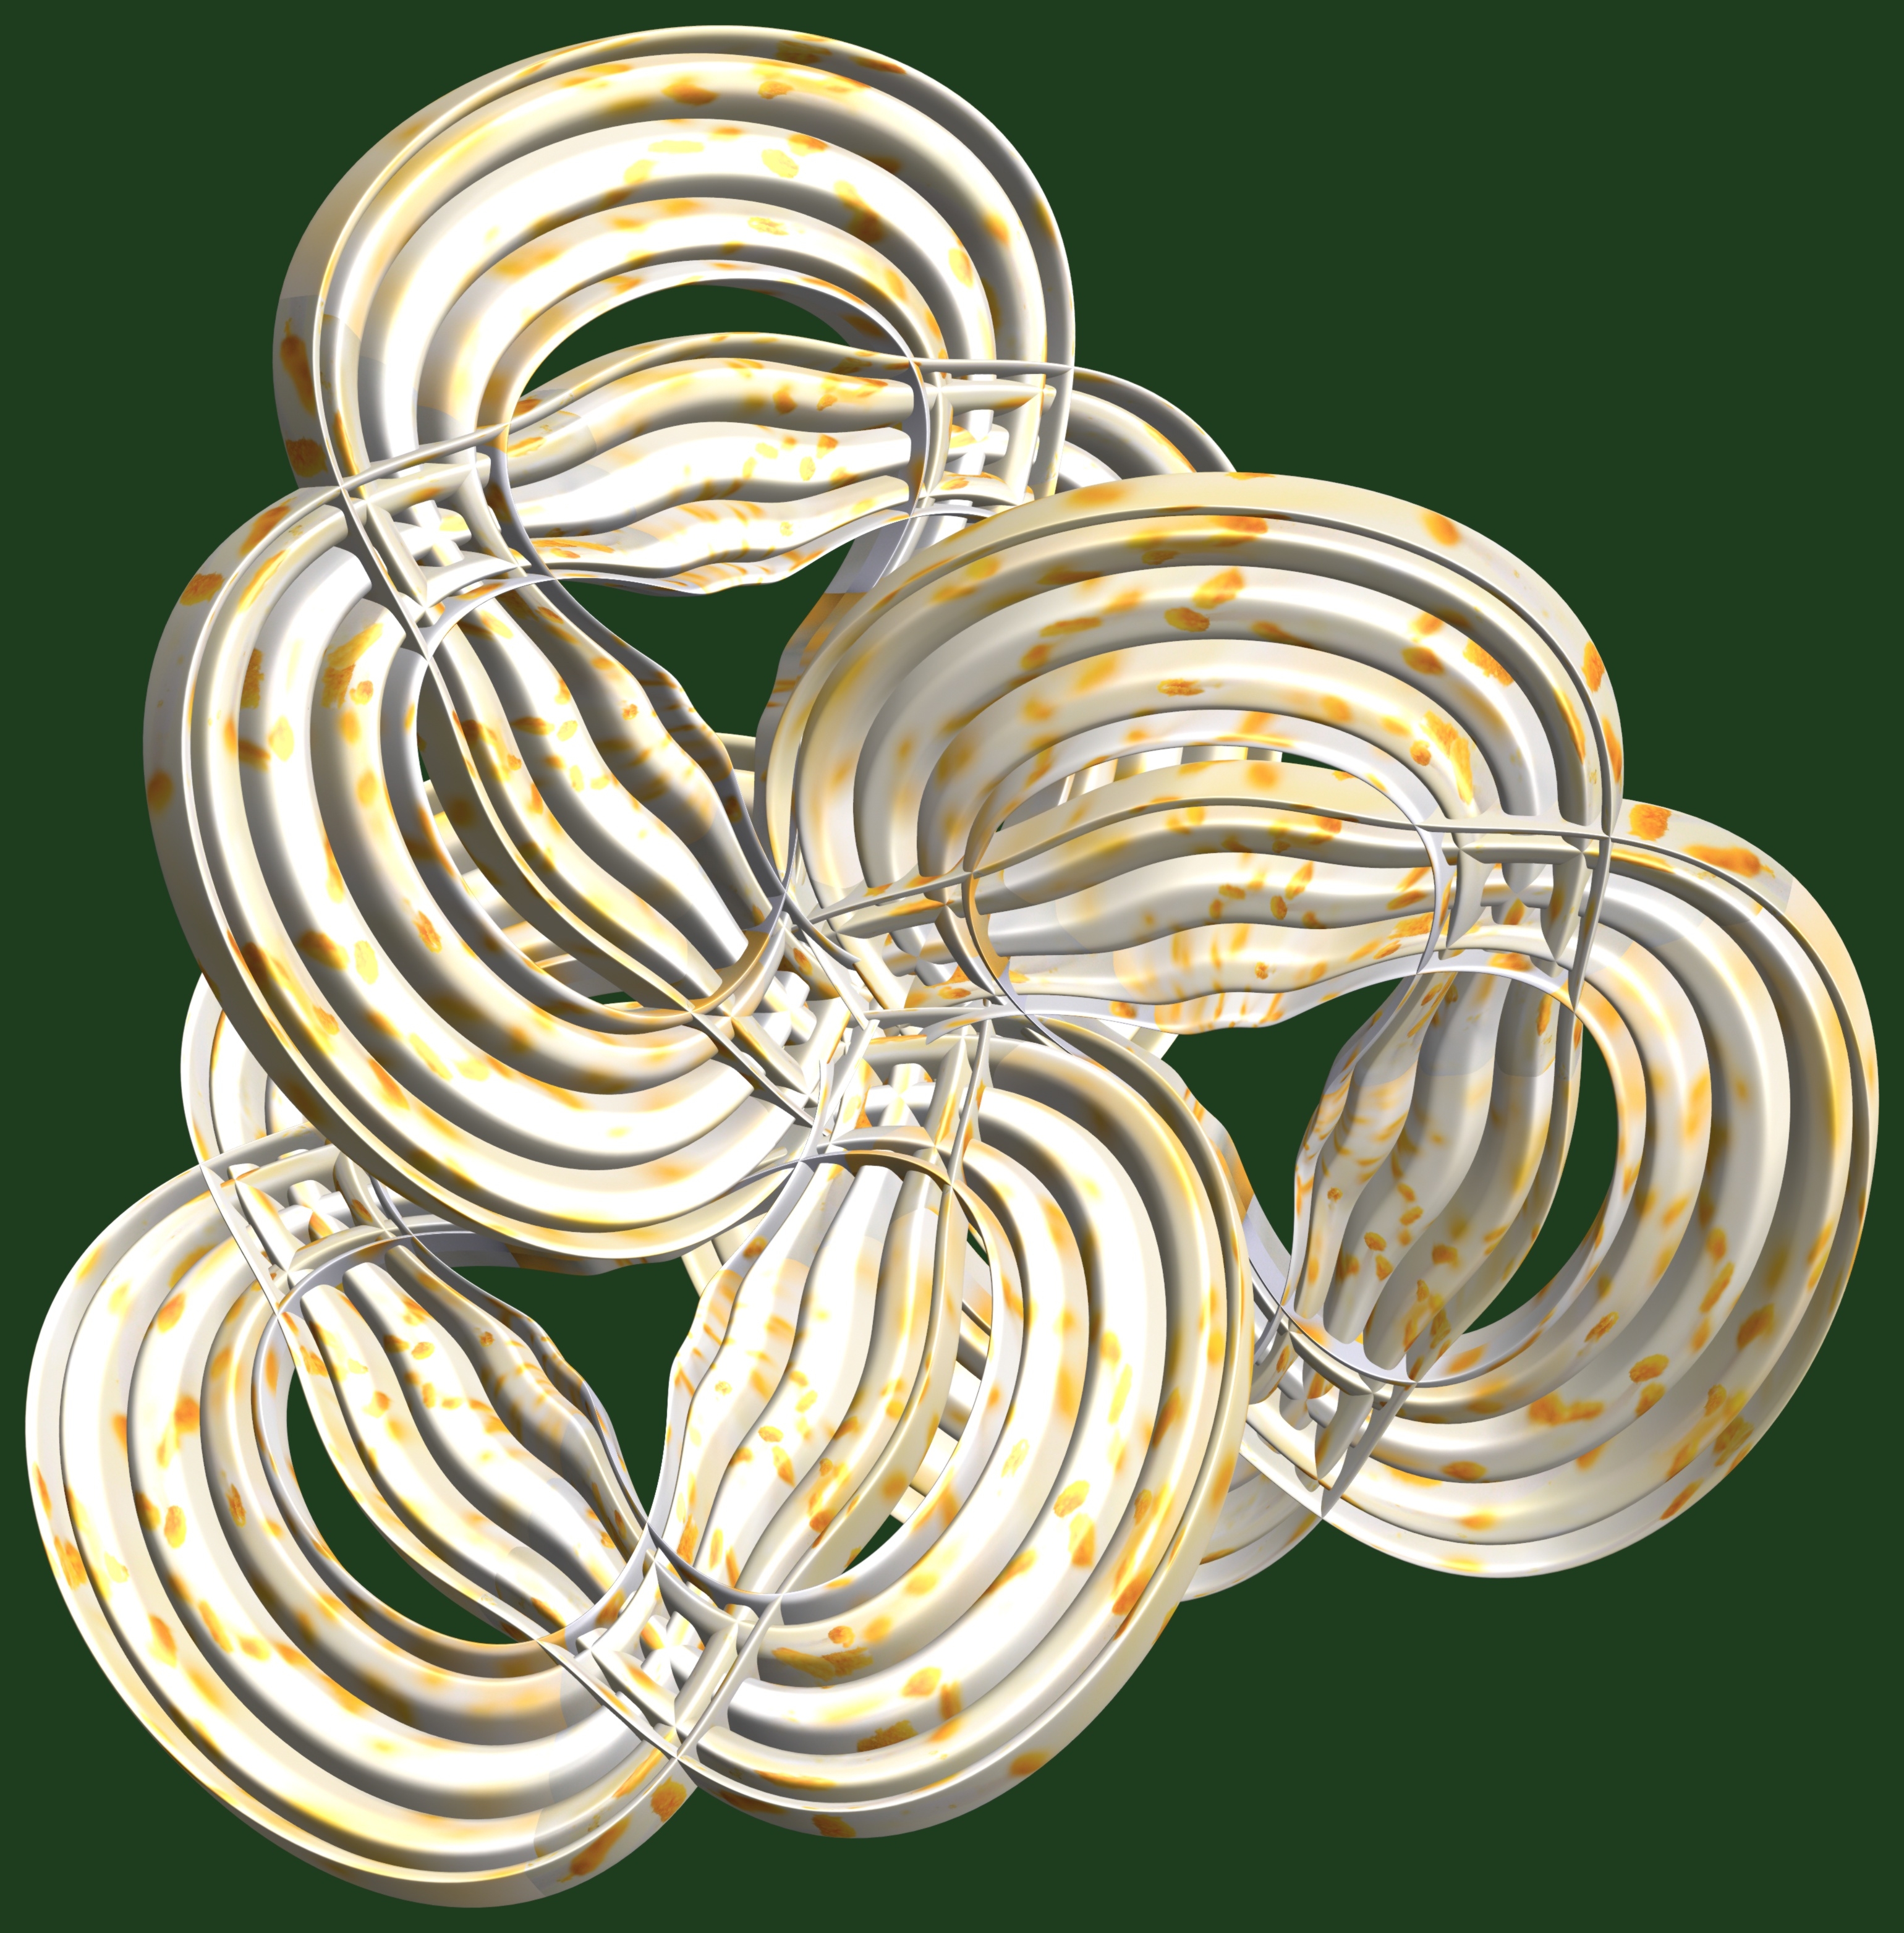
structure, texture, spiral, pattern, lighting, circle, jewellery, cool image, design, symmetry, light fixture, 3d, graphic, torus, mathematica, cg, parametricplot3d, code, program, algorithm, mapping